Hale Library

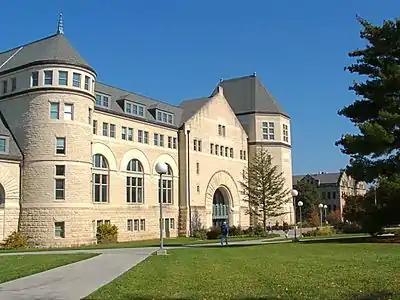
Exterior of Hale Library

On October 5, 1997, Hale Library was officially dedicated, ending an 80-year architectural odyssey and ushering in a new world of library resources, both traditional and electronic. The original college library was completed in 1927, making it the first building on the Kansas State Agricultural College's campus devoted solely to housing the library. The building was designed by architect Paul Weigel with final plans from the office of State Architect Charles Cuthbert. The historic library has a room of major interest, called the "Great Room" which features murals by David Hicks Overmyer completed in 1934 and highlighting the Agricultural College's strengths of "1) science and industry, 2) agricultural and animal husbandry 3) the arts [and] 4) the home". The preliminary studies for the mural are currently held by the Marianna Kistler Beach Museum of Art on the Kansas State University Manhattan Campus.